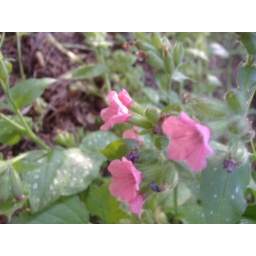
My dad's friend has his house in the forest. he has a creek running through his backyard too.